John Saylor Coon

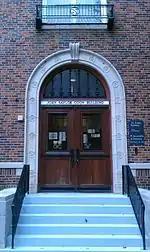
John Saylor Coon Building Main Entrance

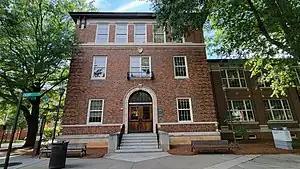
John Saylor Coon Building

The John Saylor Coon building was built in 5 stages from 1912 through 1938, and it was designed by Francis Palmer Smith who was the head of the school's architecture department. It was originally called the New Shop Building since it served as the home for shops and the mechanical engineering department. The Coon building is the oldest building on campus currently used for academics. The building is located on the western boundary of the Georgia Institute of Technology Historic District on Cherry Street across from Tech Tower, and it is included in the 12-building area listed on the National Register of Historic Places.